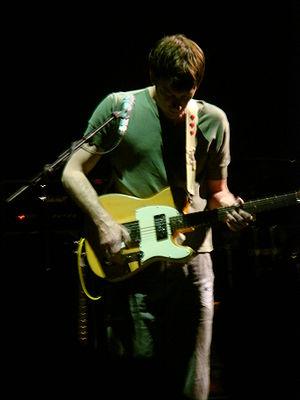
graham coxon